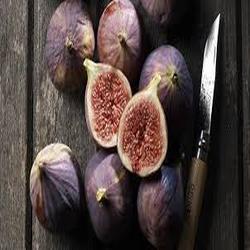
Label: Fig